Jean-Marc Ollagnier

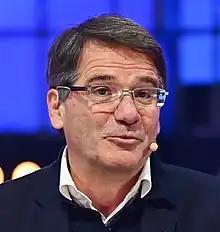

Jean-Marc Ollagnier is a French business leader, expert in the energy sector and currently chief executive officer of Accenture for Europe, Middle East and Africa (EMEA), and a member of Accenture's Global Management Committee.